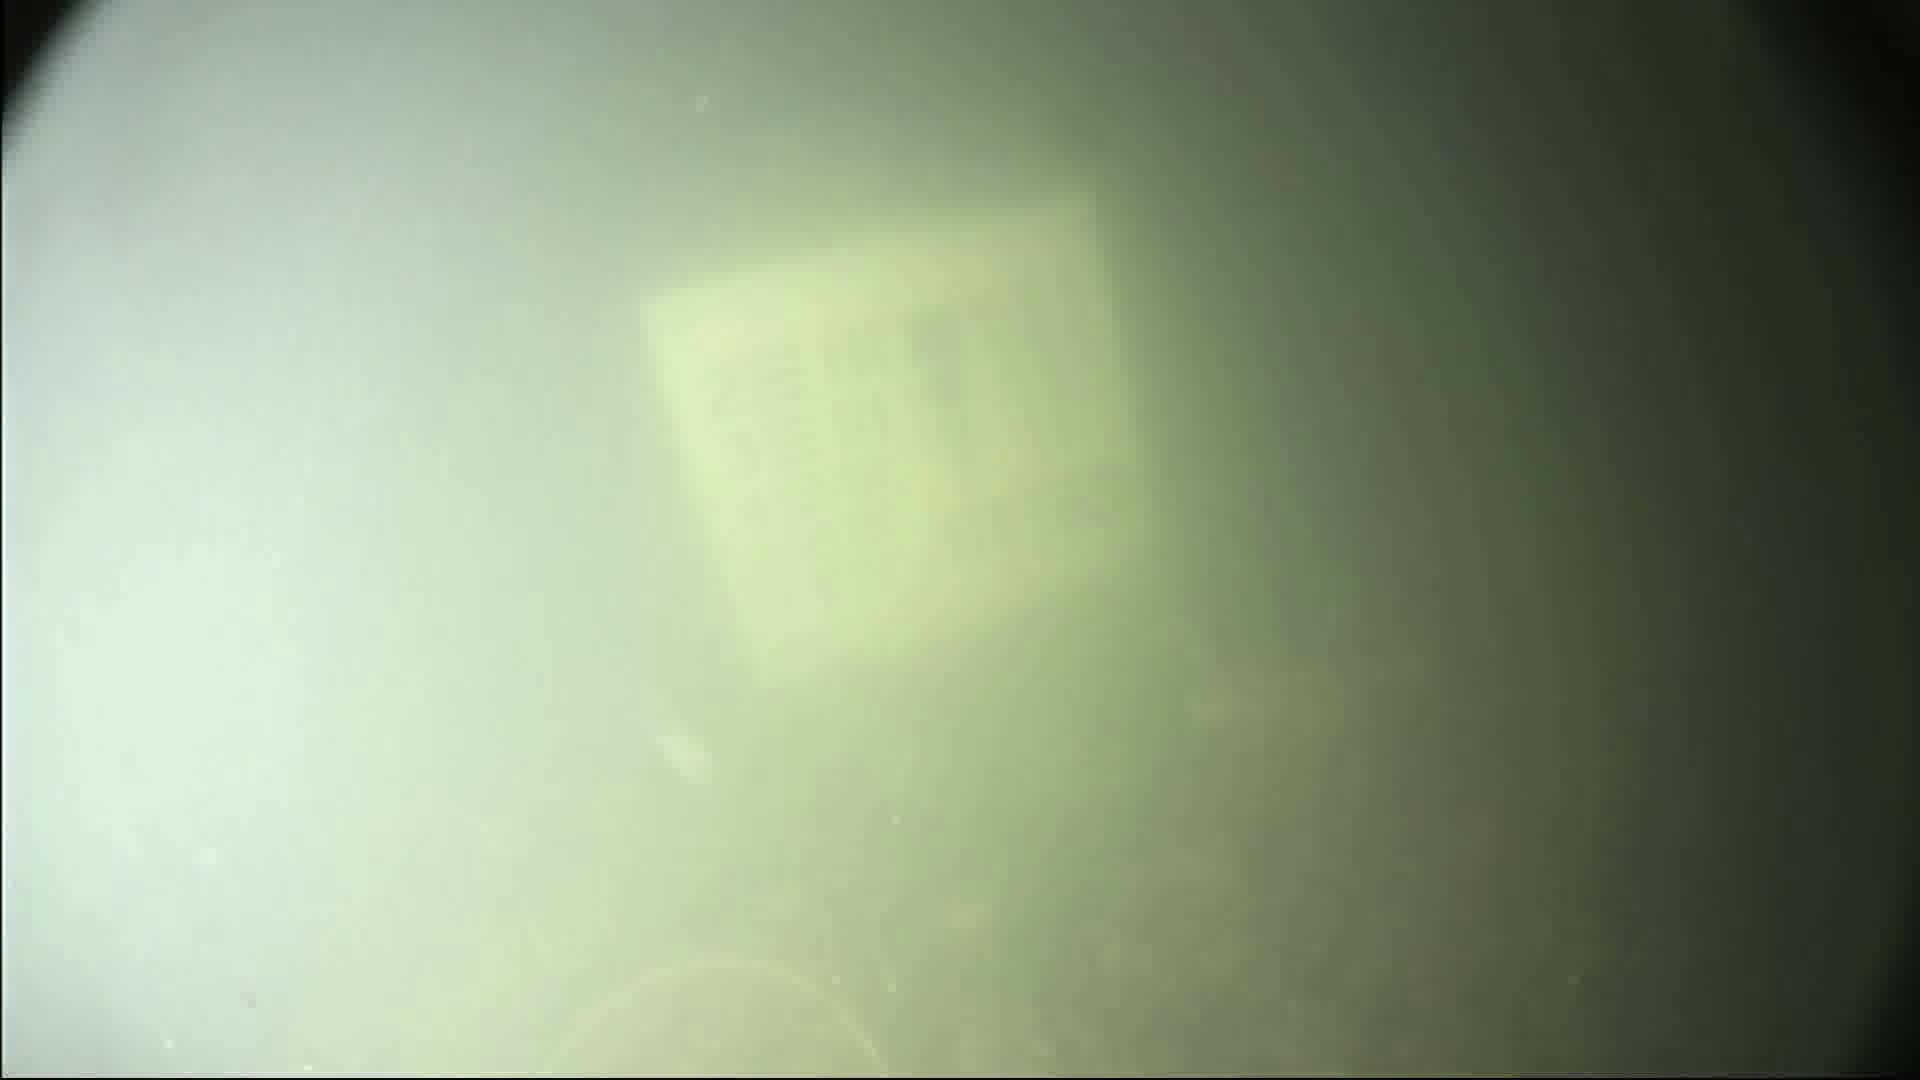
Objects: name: jellyfish